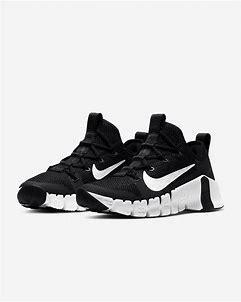
Brand: Nike
Model: Free Metcon 3